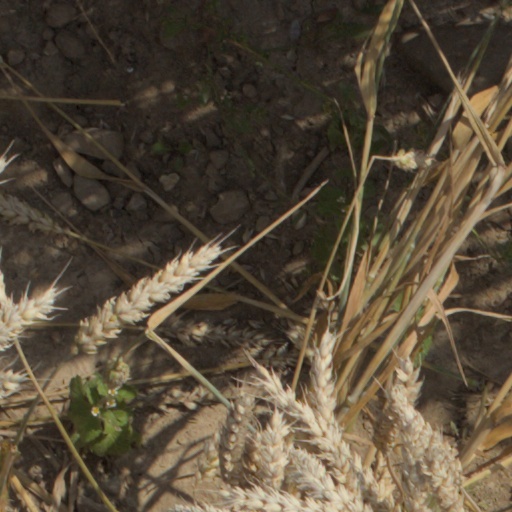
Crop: wheat